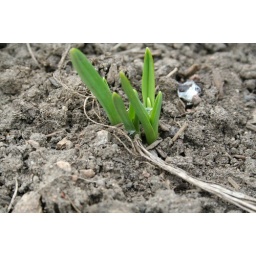
Here's a closeup of the garlic plant which pushed itself above ground overnight.